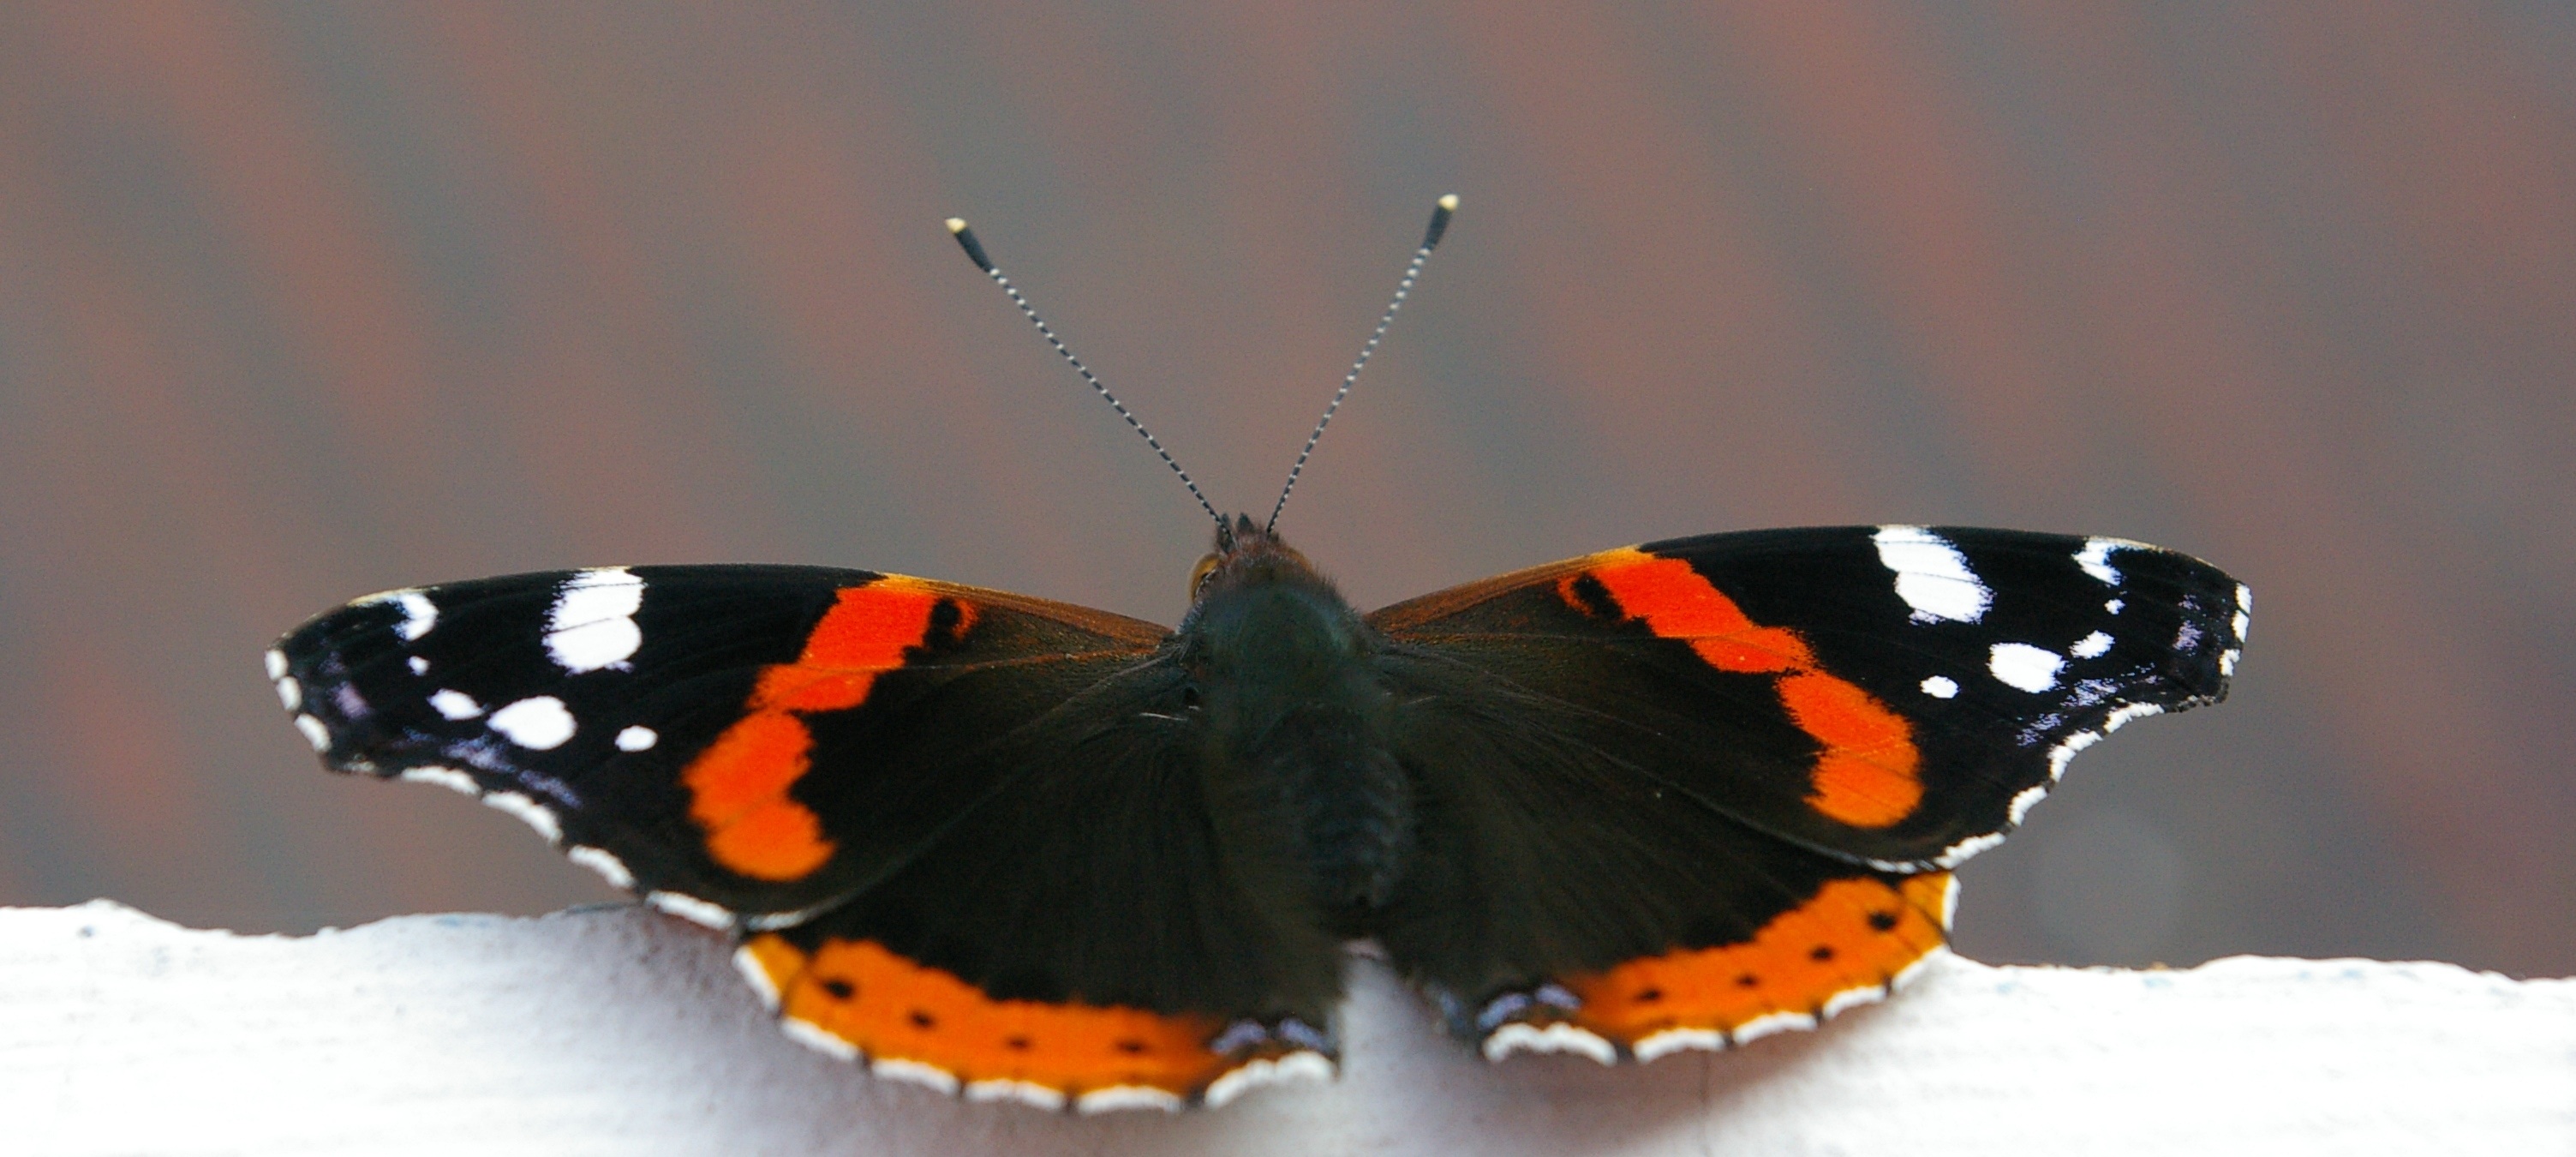
wing, red, insect, butterfly, black, fauna, invertebrate, monarch butterfly, macro photography, arthropod, pollinator, balcony edge, moths and butterflies, colias